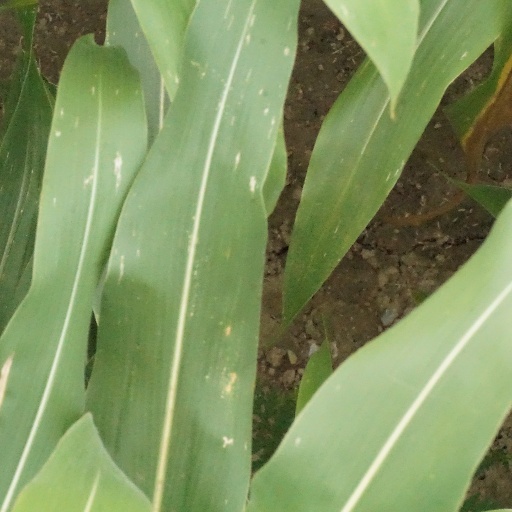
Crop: maize; corn